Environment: lab
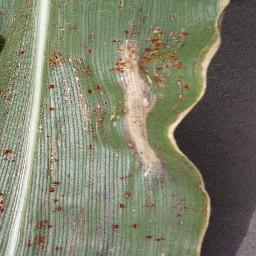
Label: northern_corn_leaf_blight